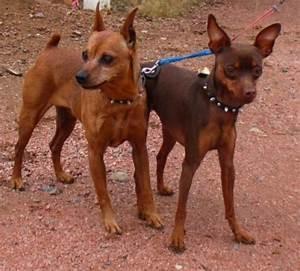
dog